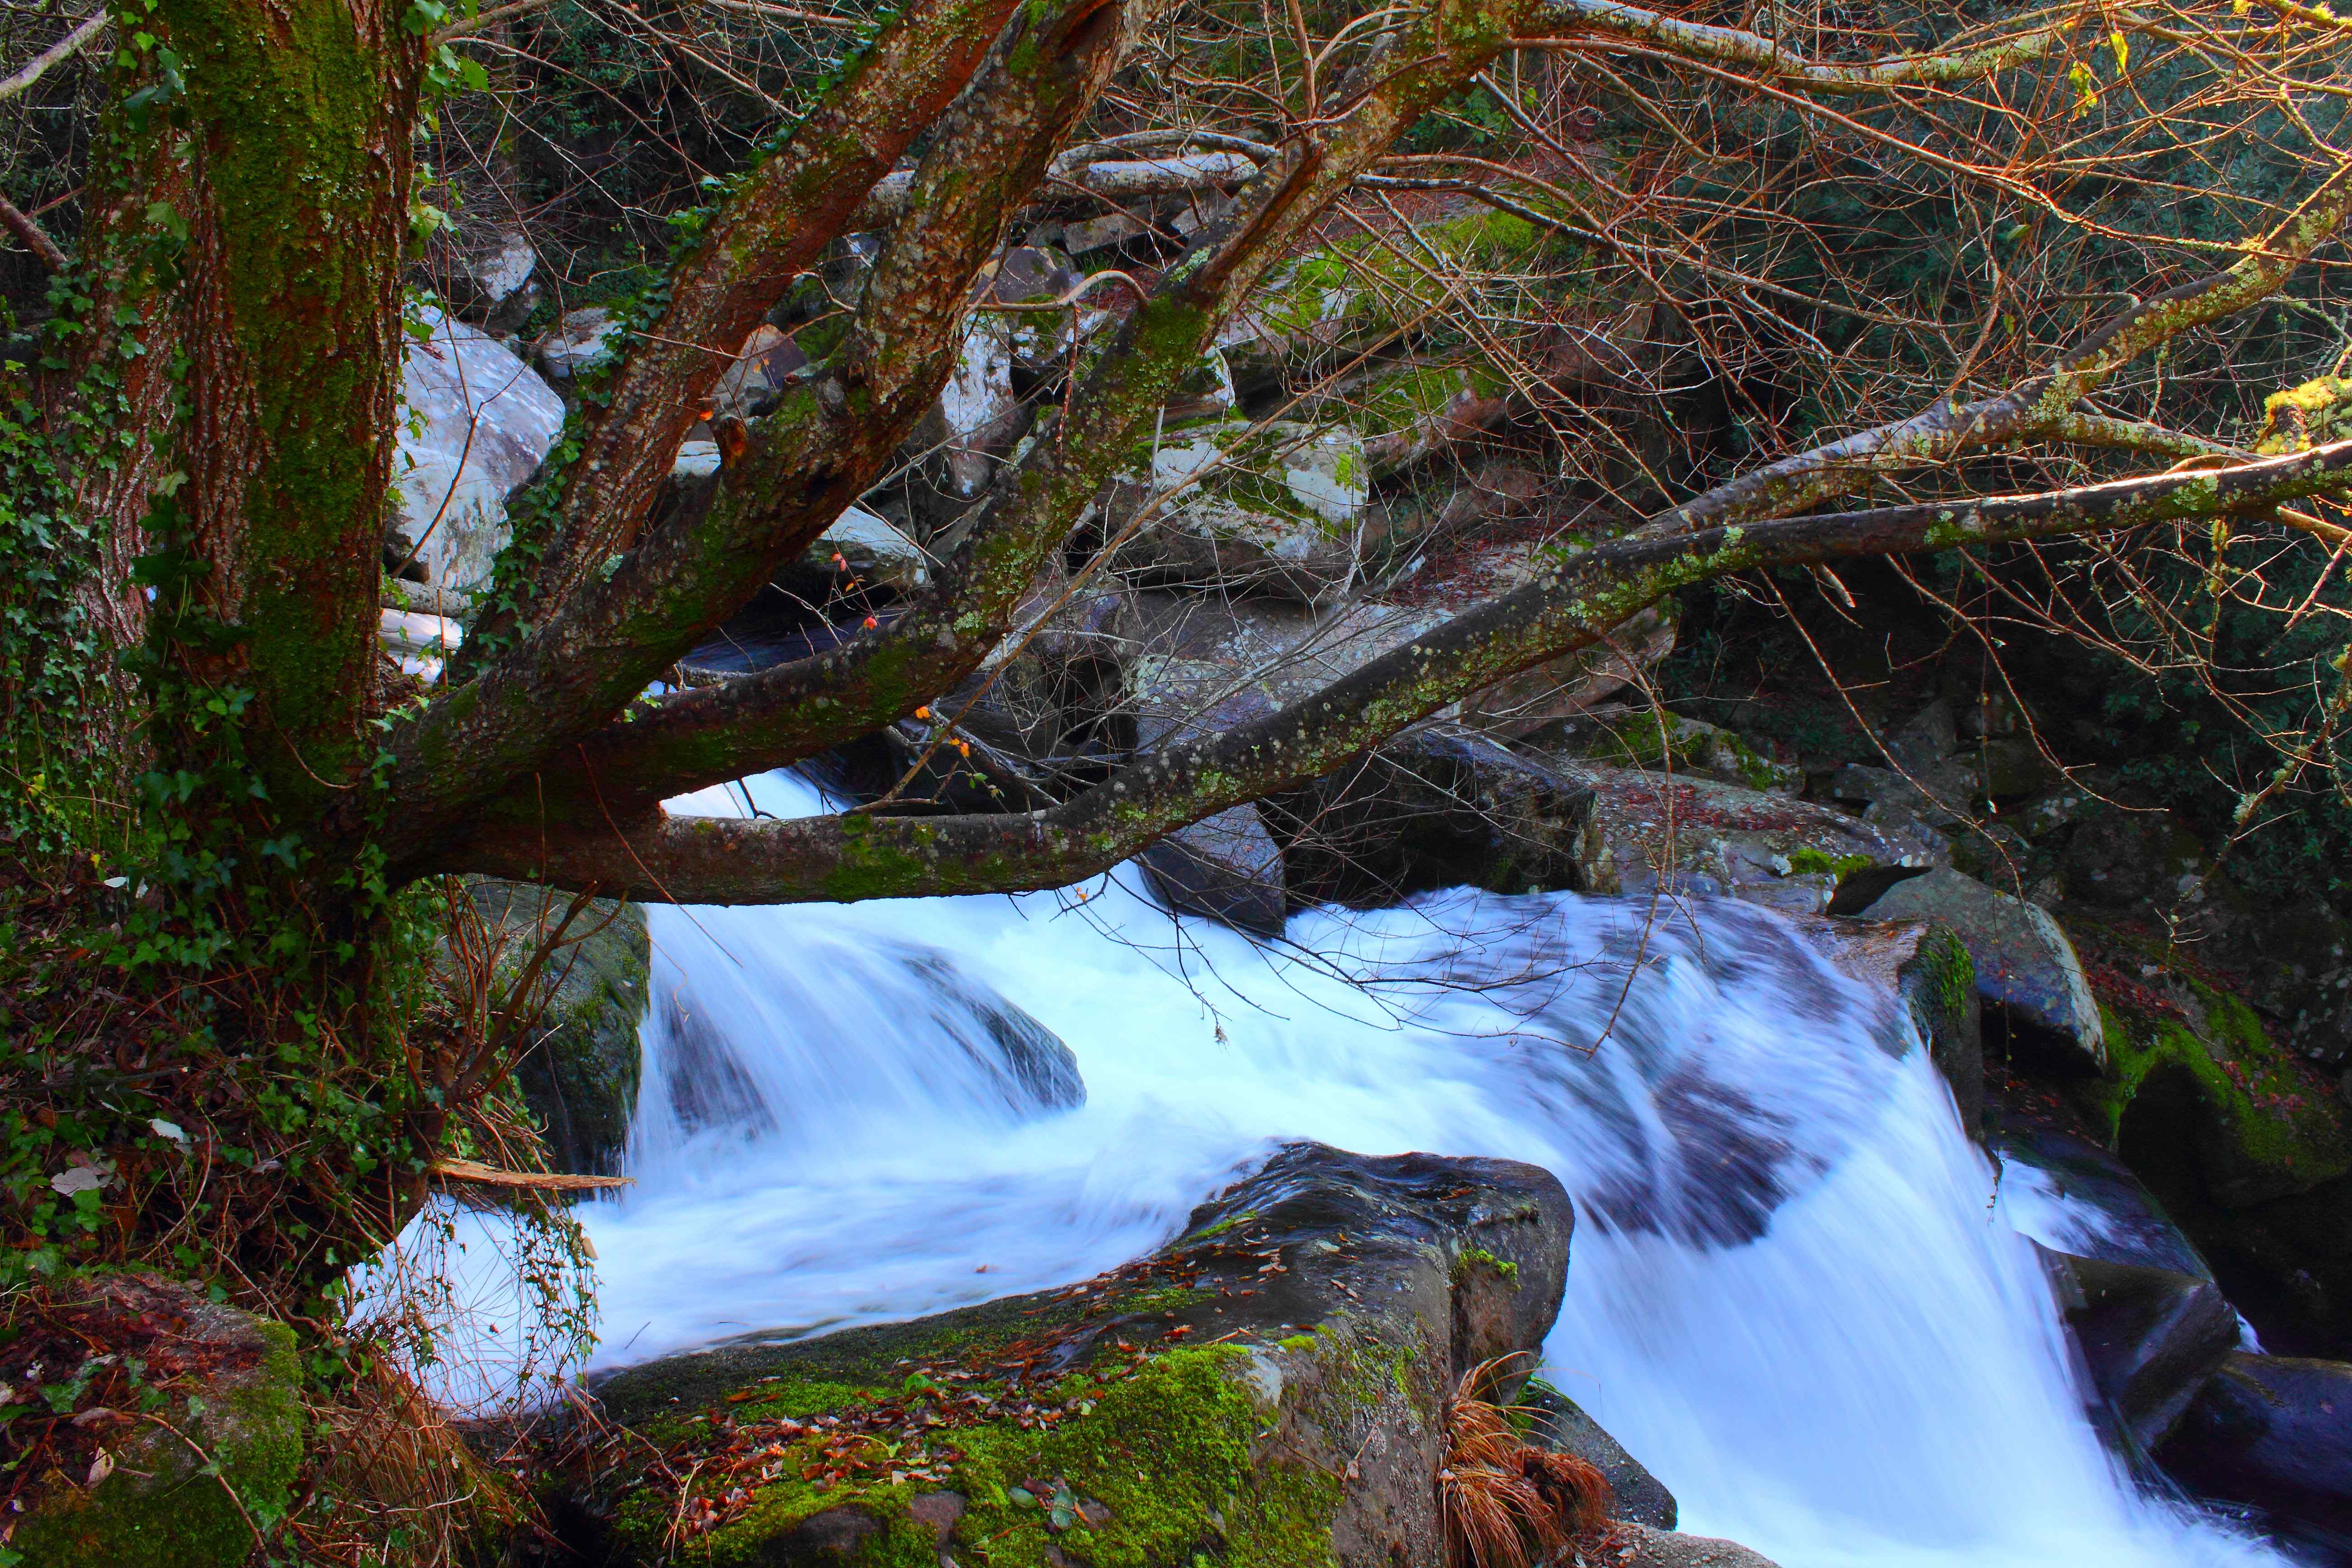
landscape, tree, water, nature, forest, waterfall, creek, wilderness, river, stream, jungle, autumn, rapid, body of water, spain, rainforest, wasserfall, galicia, pontevedra, paisajes, woodland, habitat, water feature, watercourse, espana, ggl1, gaby1, canoneos550d, barro, old growth forest, natural environment